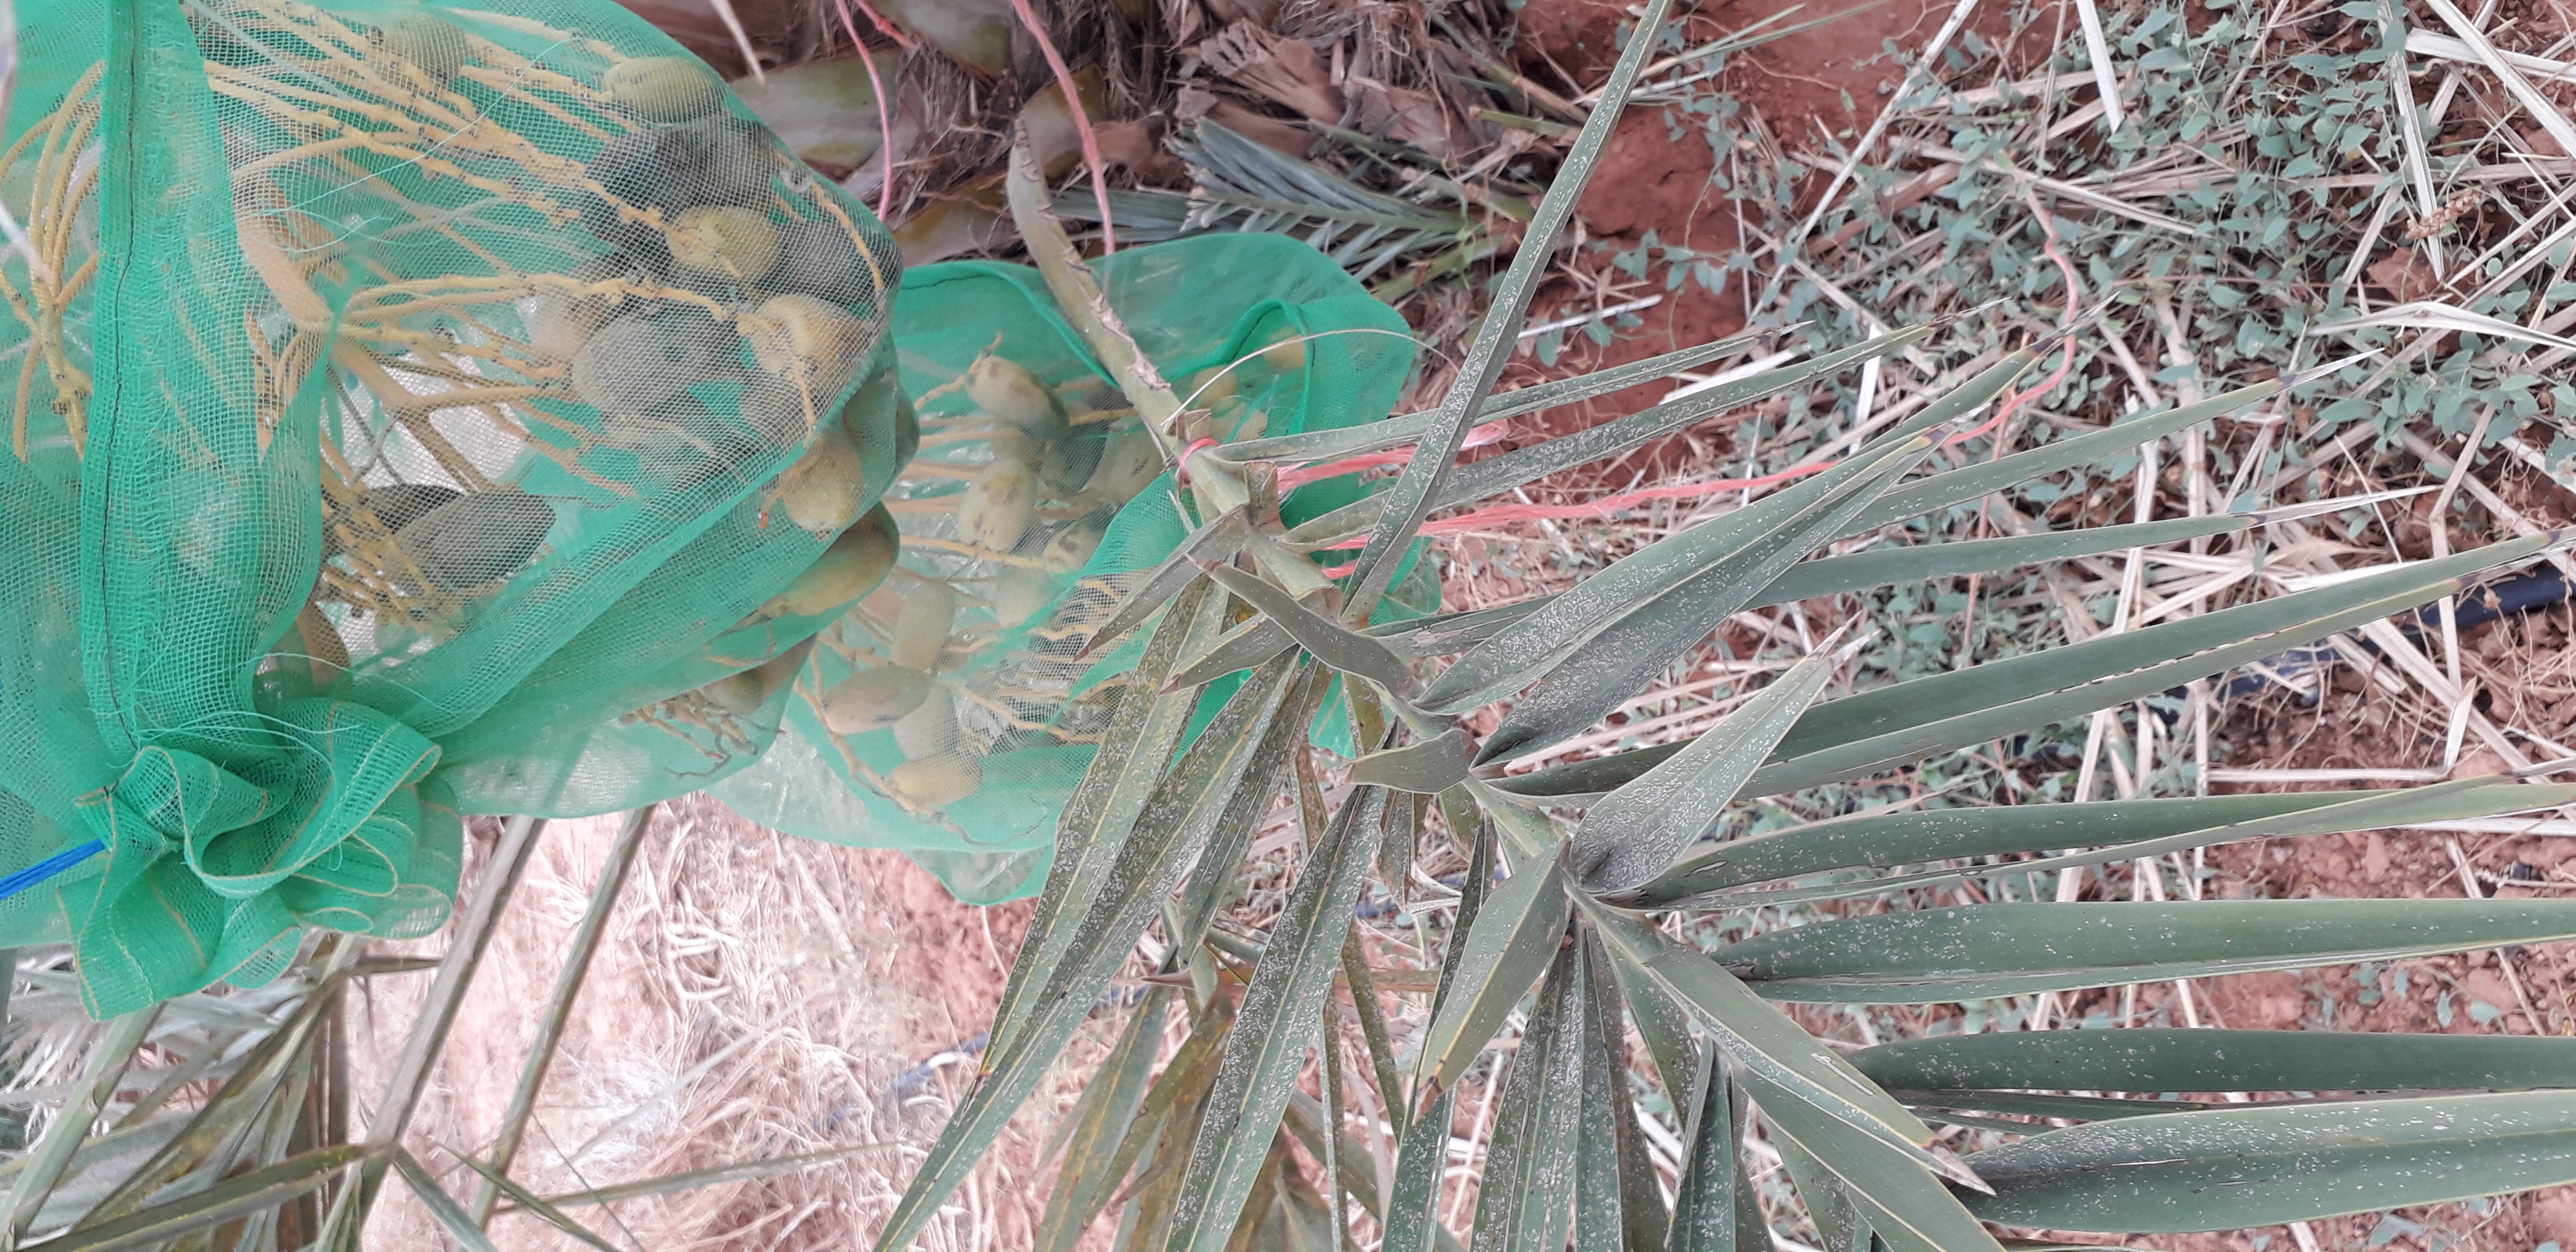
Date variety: Boumajhoul